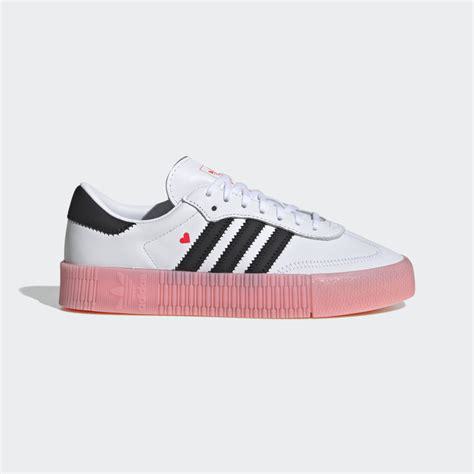
Brand: Adidas
Model: Sambarose